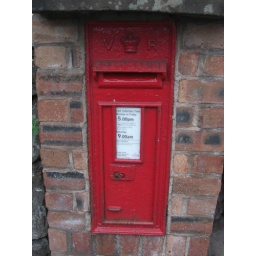
In Rowley Grove a Victorian wall box in a brick pillar